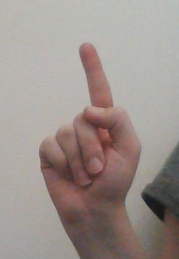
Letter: bb